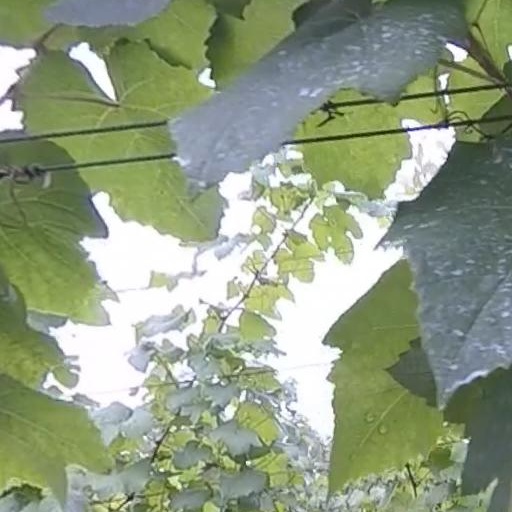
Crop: grape